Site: saxony
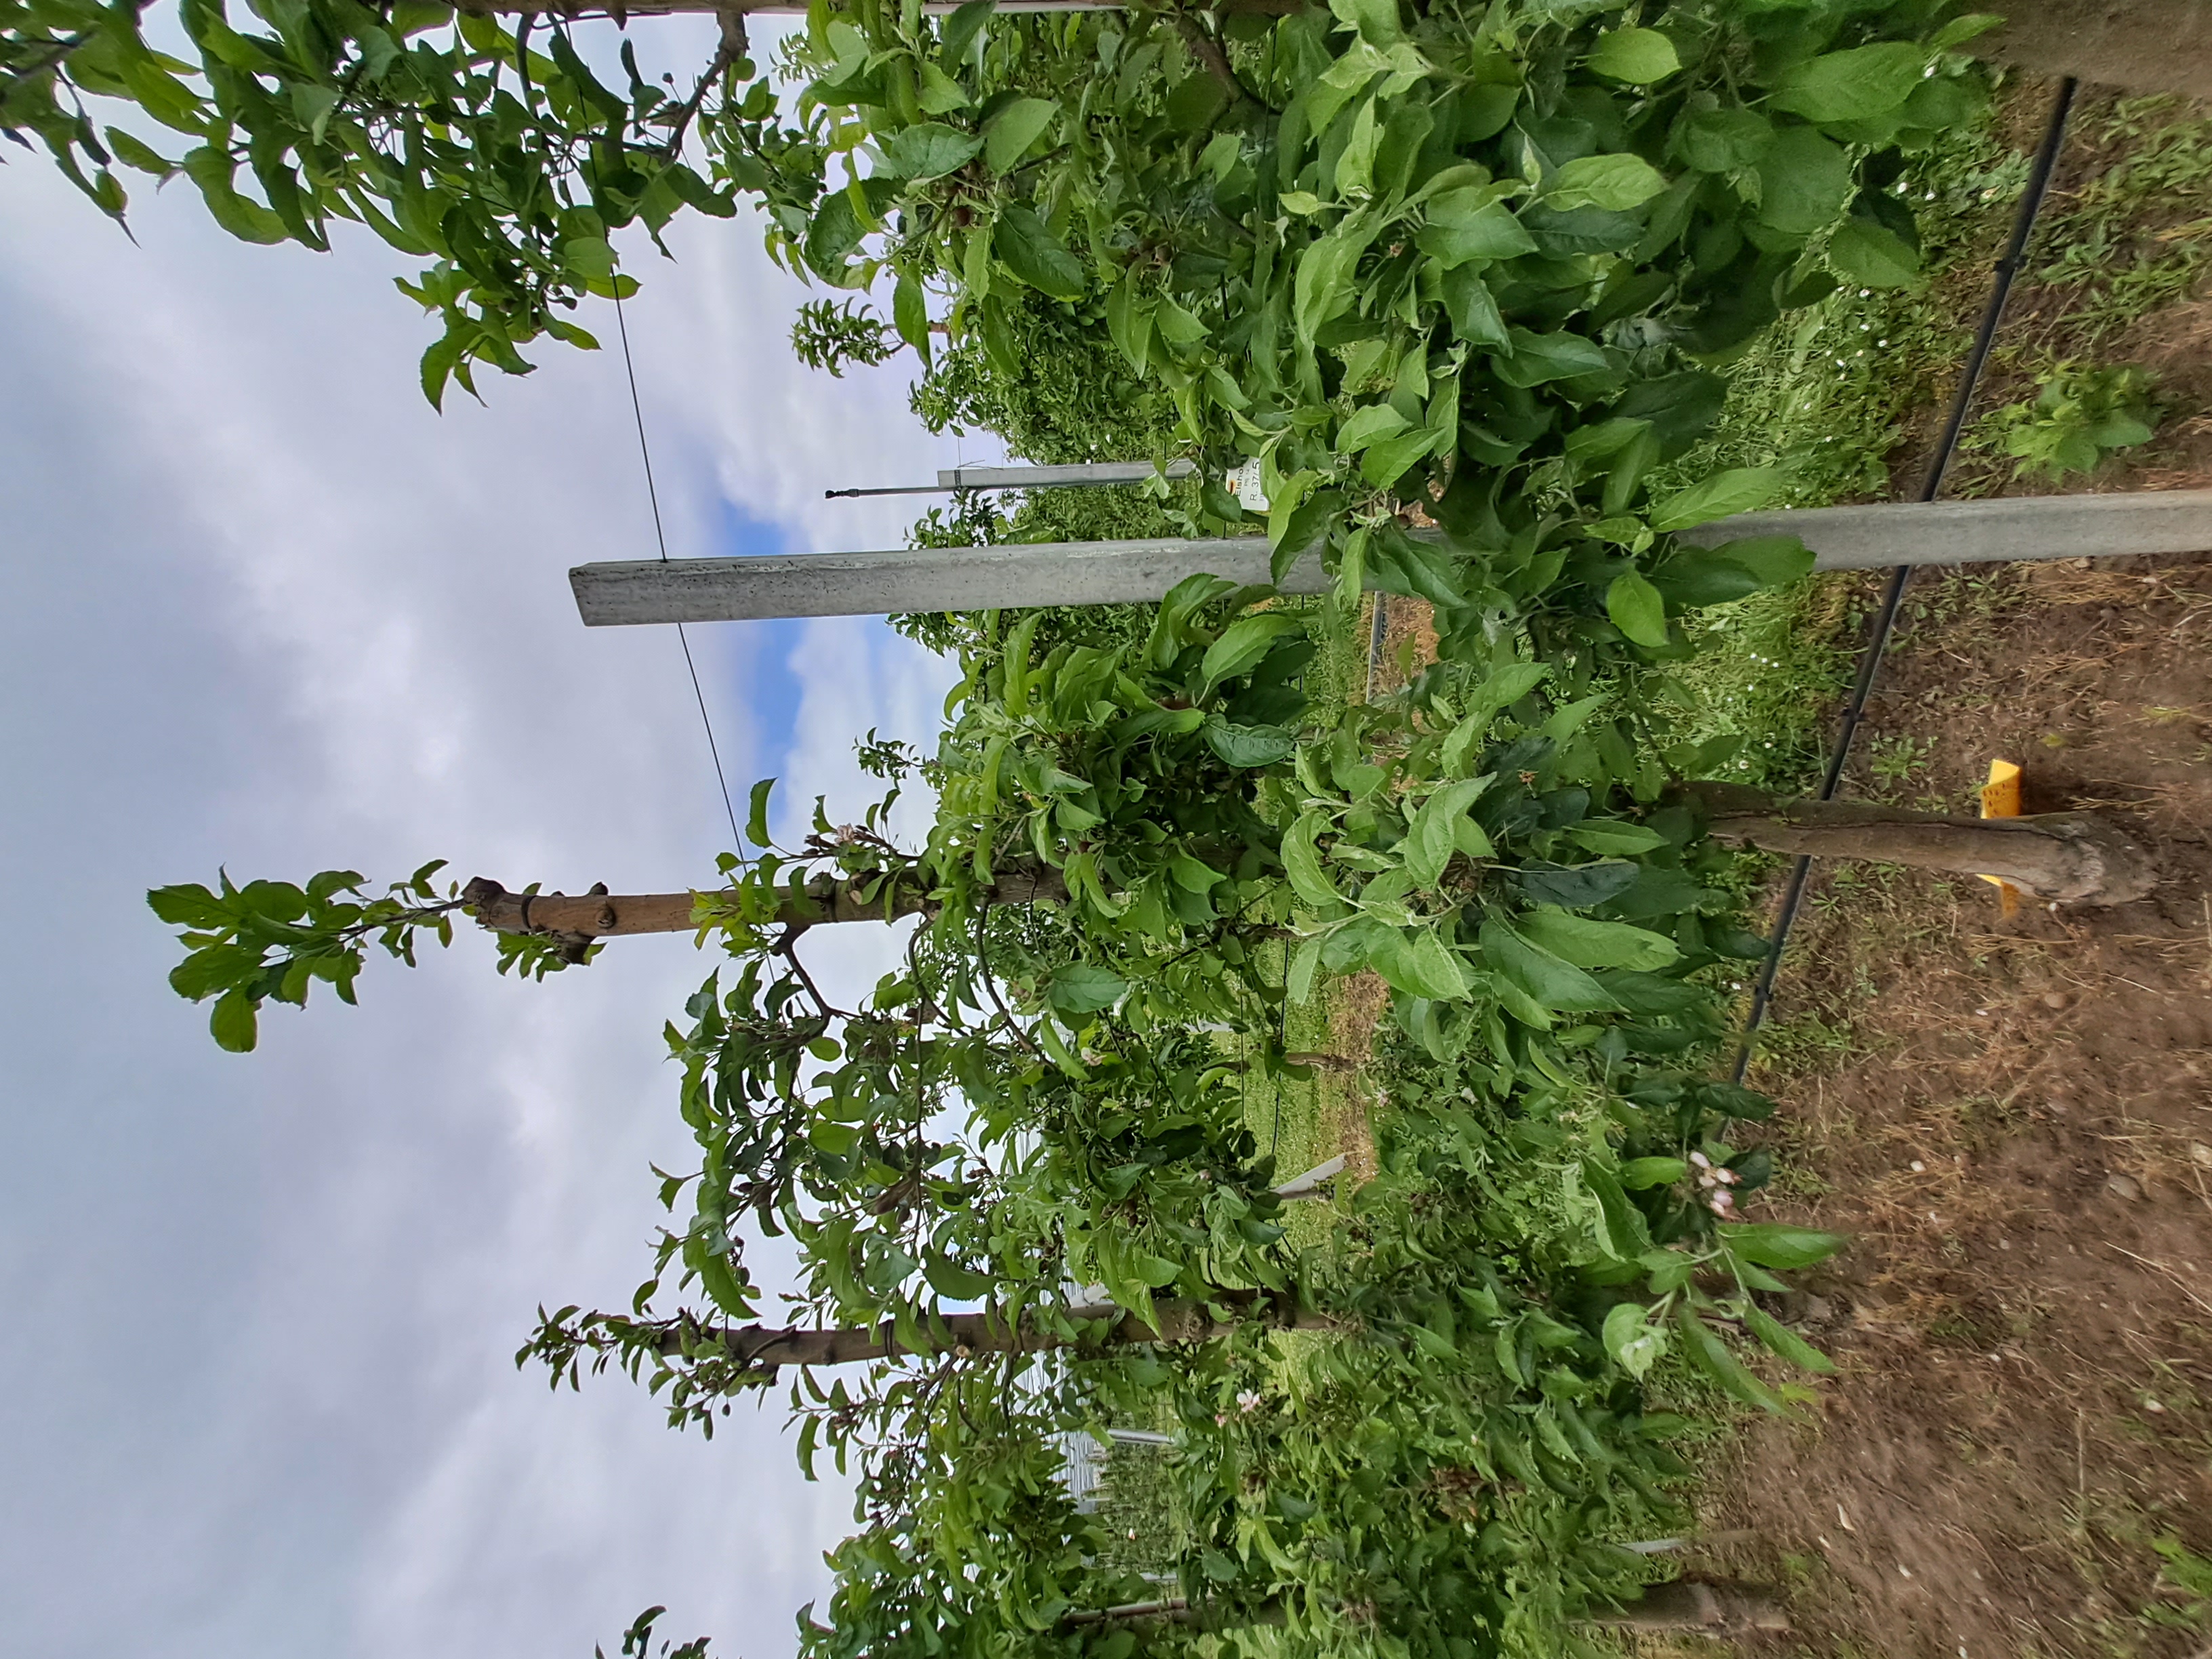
Growth stage (BBCH 71/72): Development of fruit